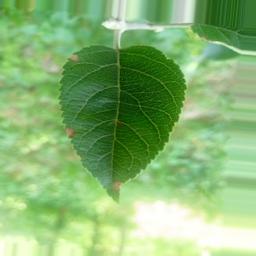
Label: Alternaria